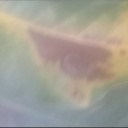
Label: Leaf_rust